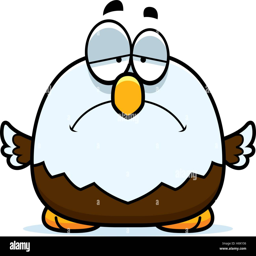
a cartoon illustration of a bald eagle looking sad